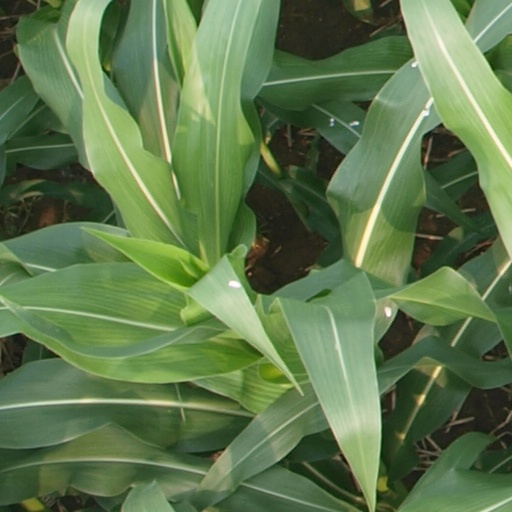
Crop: maize; corn